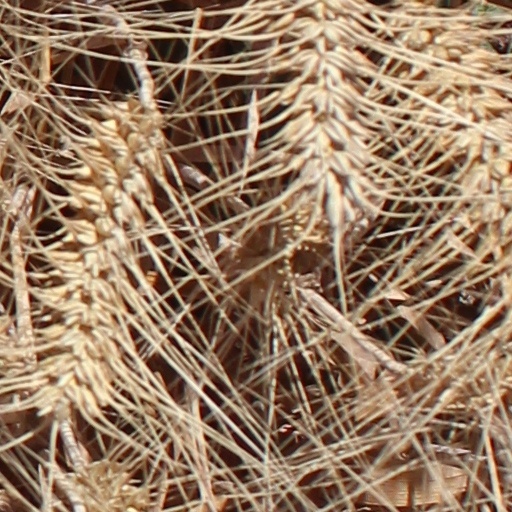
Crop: wheat